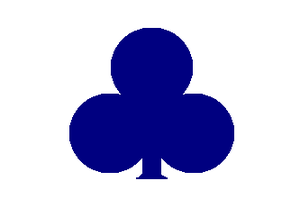
Il y a cinq corps dans l'armée de l'Union désignés comme IIe corps lors de la guerre de Sécession. Ces formations sont le IIe corps de l'armée du Cumberland commandé par Thomas L. Crittenden du 24 octobre au 5 novembre 1862, plus tard, renuméroté XXe corps ; le IIe corps de l'armée du Mississippi commandé par William T. Sherman du 4 janvier à 12 janvier 1863, renuméroté XVe corps ; le IIe corps de l'armée de l'Ohio commandé par Thomas L. Crittenden du 29 septembre au 24 octobre 1862, transféré dans l'armée du Cumberland ; le IIe corps de l'armée de Virginie commandé par Nathaniel P. Banks du 26 juin au 4 septembre 1862 et Alpheus S. Williams du 4 au 12 septembre 1862, renuméroté XIIe corps ; et le IIe corps de l'armée du Potomac du 13 mars 1862 au 28 juin 1865. De ces cinq, celui qui est le plus largement connu est celui de l'armée du Potomac, objet de cet article.